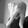
ASL letter: Q